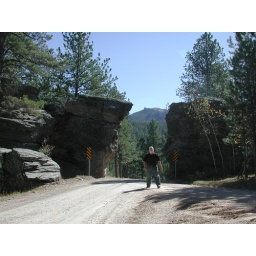
A person standing in a hard to find place in the Black Hills of South Dakota